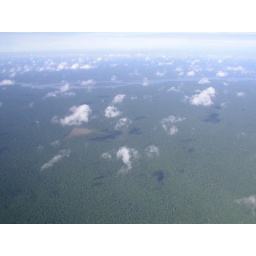
Clouds over green ocean